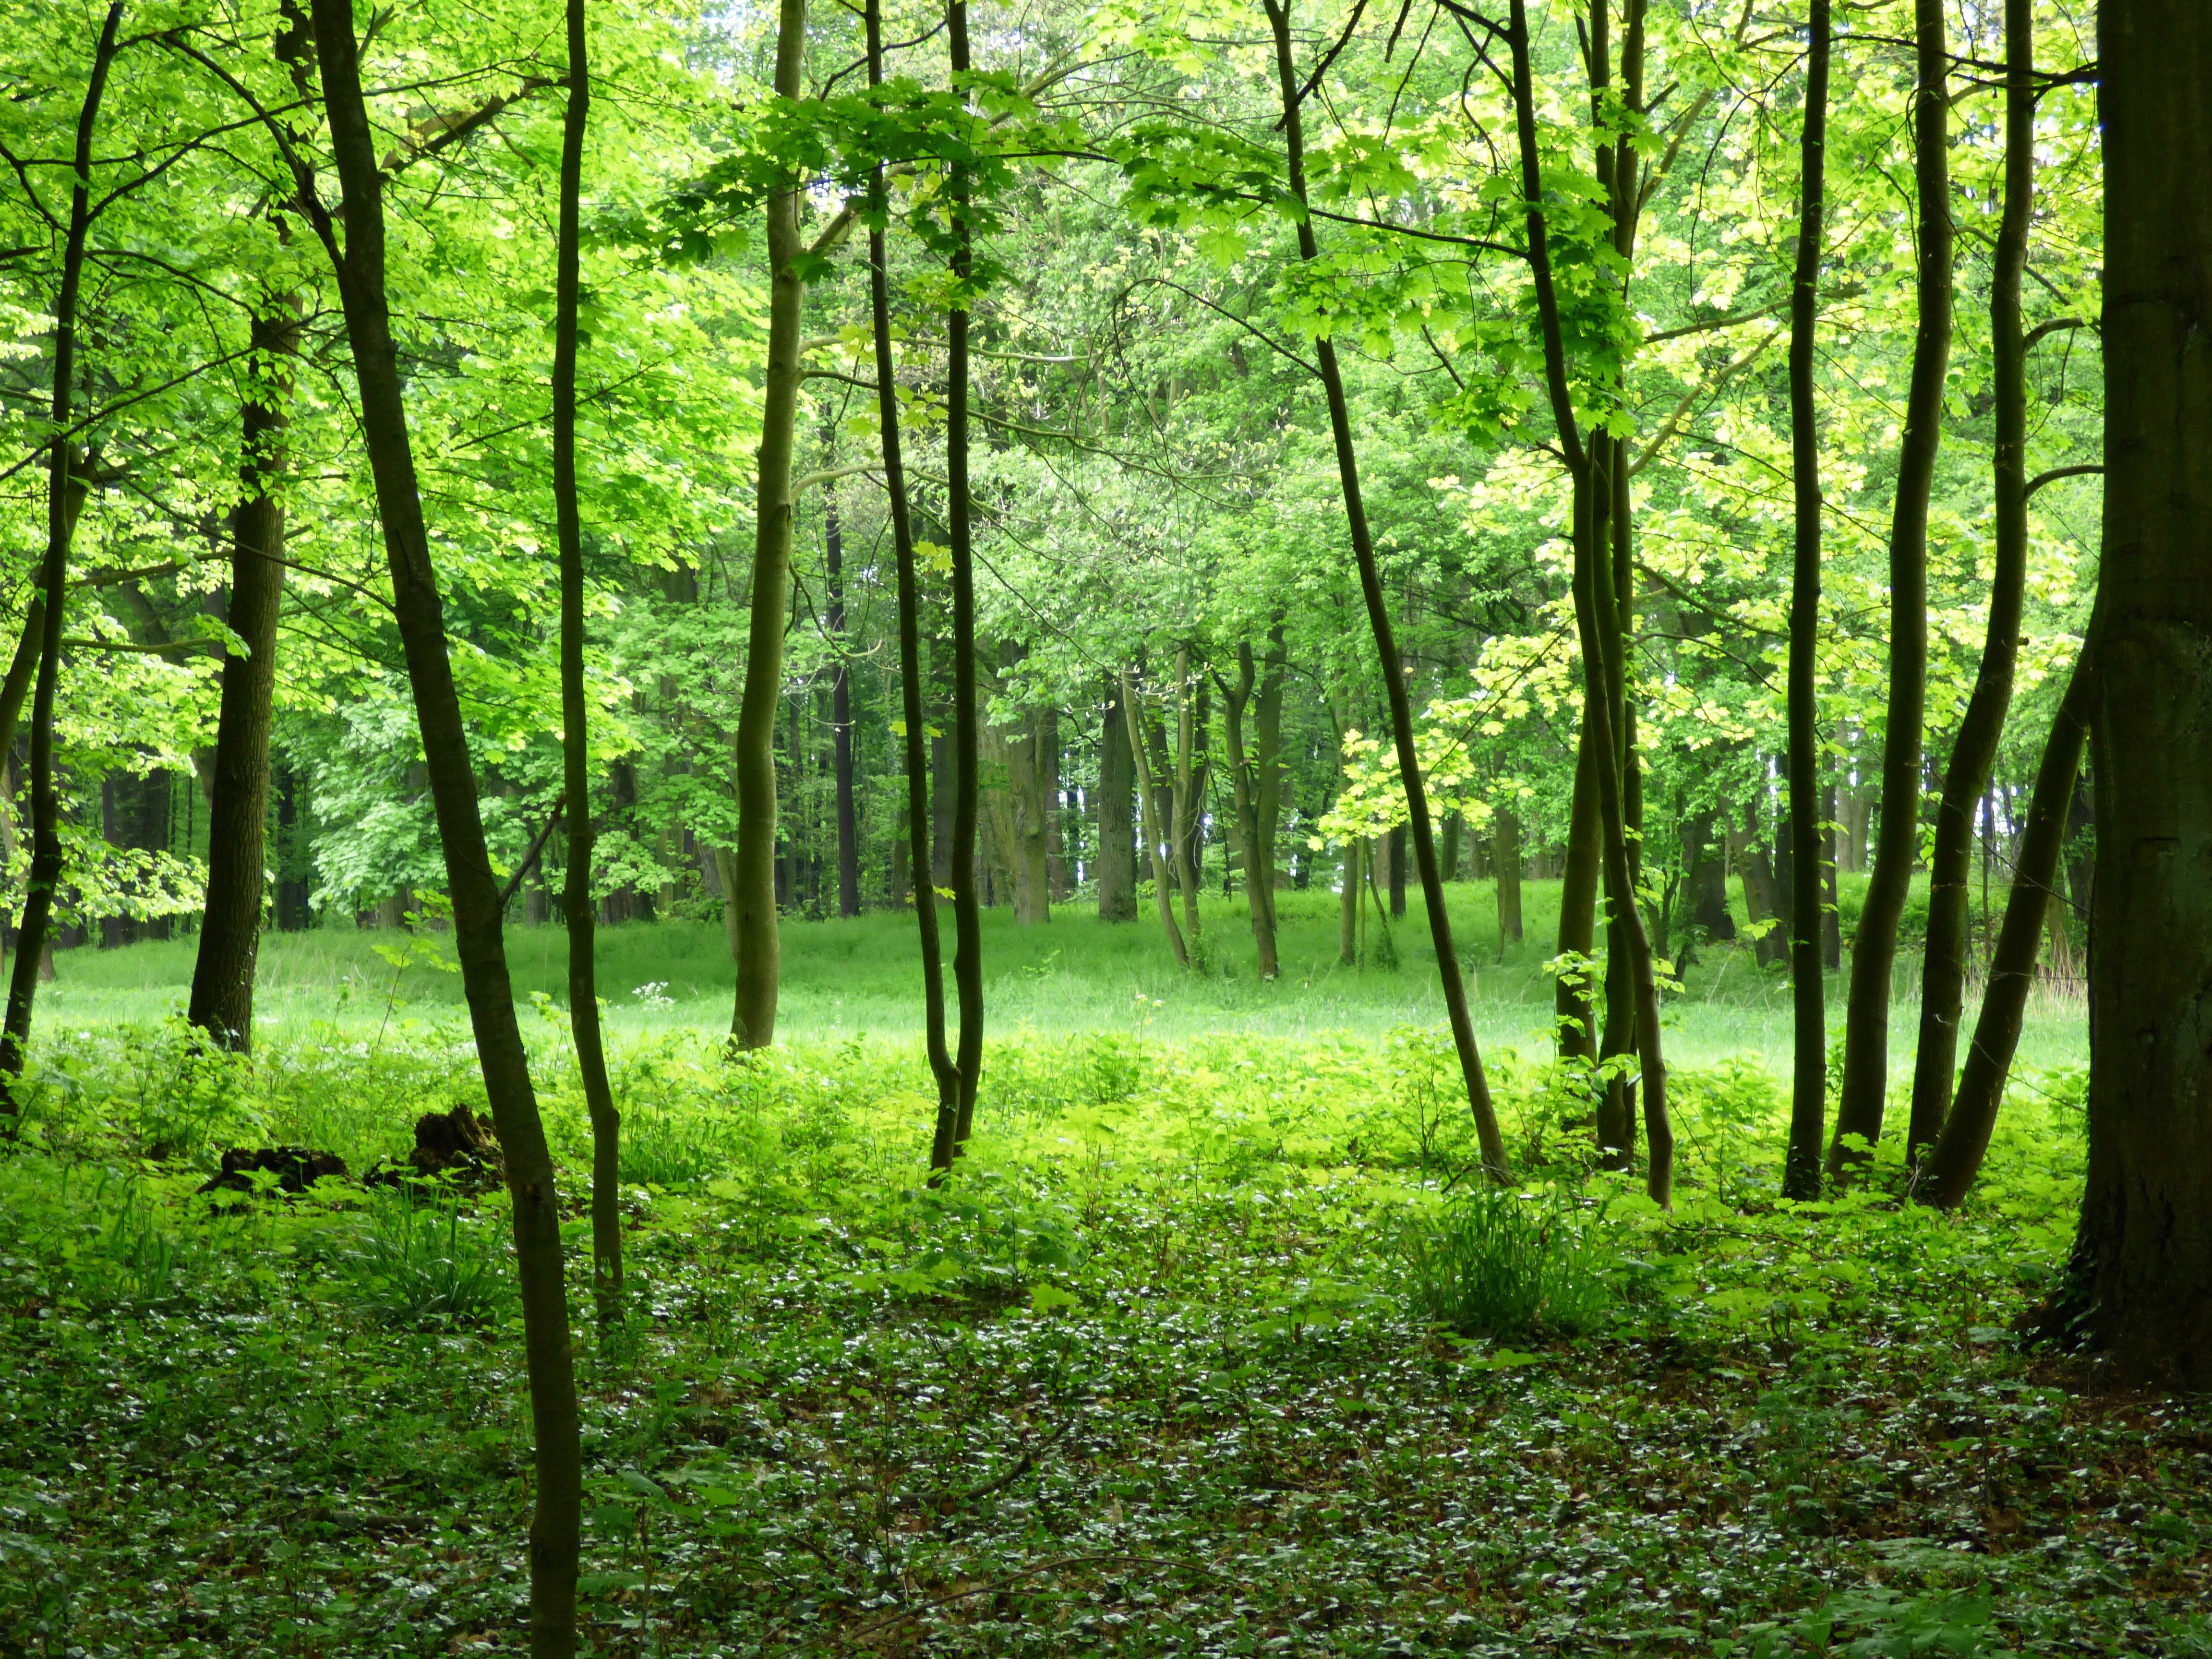
landscape, tree, nature, forest, grass, branch, plant, meadow, sunlight, leaf, view, green, autumn, park, vegetation, branches, poland, litter, deciduous, grove, fleece, woodland, habitat, ecosystem, biome, old growth forest, natural environment, geographical feature, woody plant, temperate broadleaf and mixed forest, temperate coniferous forest, roslinno, krajoobraz